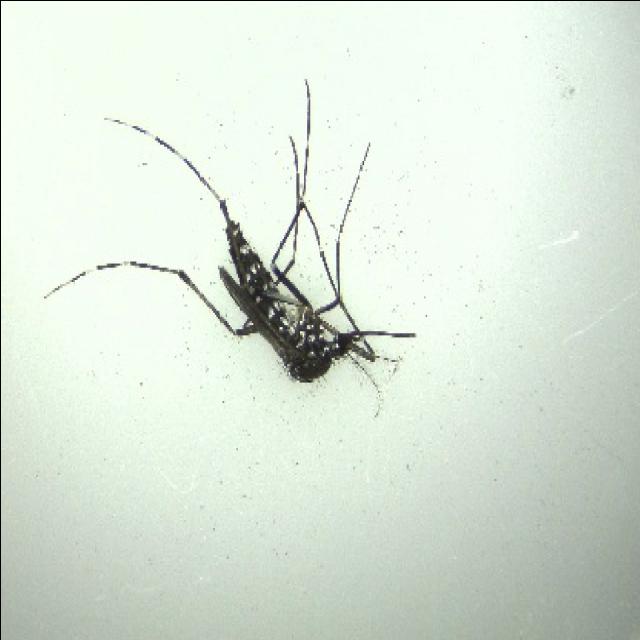
Species: aedes_albopictus